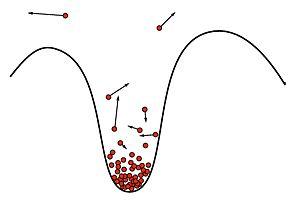
Le refroidissement par évaporation est une technique de refroidissement d'un gaz d'atomes initialement piégés à une température de l'ordre du mK, jusqu'à une température de l'ordre du µK, voire jusqu'à deux ordres de grandeur plus bas. Il ne peut donc être conduit qu'après une phase de refroidissement et de piégeage préalable, le refroidissement par laser. Ce type de refroidissement permet au gaz d'atteindre le régime quantique, et en particulier il est indispensable pour obtenir un condensat de Bose-Einstein ou un gaz de fermions dégénéré.
Avril